Peter Hay Hunter

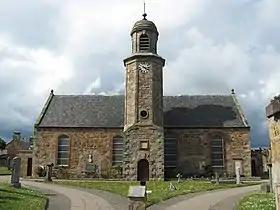
Elie Parish Church

Peter Hay Hunter (1854–1909) was a minister of the Church of Scotland and a prolific author.